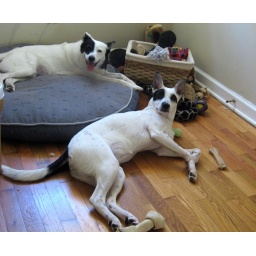
It was sooooo hot today. All the girls did was lounge in front of the fan.